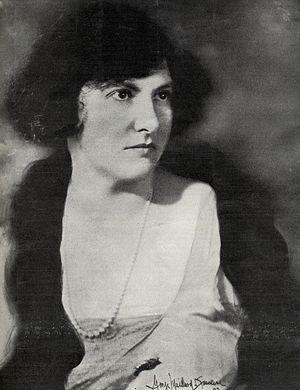
Marion Eugénie Bauer, née le 15 août 1882 à Walla Walla, dans l’État de Washington – morte le 9 août 1955 à South Hadley, dans le Massachusetts, est une compositrice, enseignante, écrivaine et critique musicale américaine. Contemporaine d’Aaron Copland, elle a joué un rôle actif dans l'élaboration de l'identité musicale américaine dans la première moitié du XXᵉ siècle.